Sam Hinds

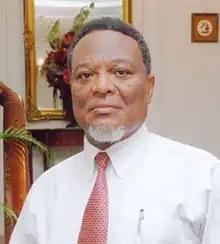
Official portrait, 2006

Samuel Archibald Anthony Hinds (born 27 December 1943) is a Guyanese politician who was Prime Minister of Guyana almost continuously from 1992 to 2015. He also briefly served as President of Guyana in 1997. He was awarded Guyana's highest national award, the Order of Excellence (O.E.) in 2011.